William G. Belknap

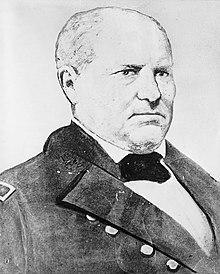

William Goldsmith Belknap (September 7, 1794 – November 10, 1851), a career soldier in the United States Army, was brevetted three times for service in three wars, attained the rank of brigadier general by brevet, and served as commandant of Fort Gibson, Fort Washita, and Fort Smith.